Vaticinia Nostradami

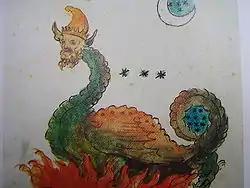
Image 18

The images contain symbolic objects, letters, animals, crossings of banners, bugles, crosses, candles, three writing styles, etc., some of which seem to some to form figures similar to Roman numerals, or veiled references to personal names. As suggested by the various added inscriptions, they are supposed to have been inspired by the celebrated papal prophecies of Abbot Joachim of Fiore, a 12th-century Cistercian monk from Calabria.